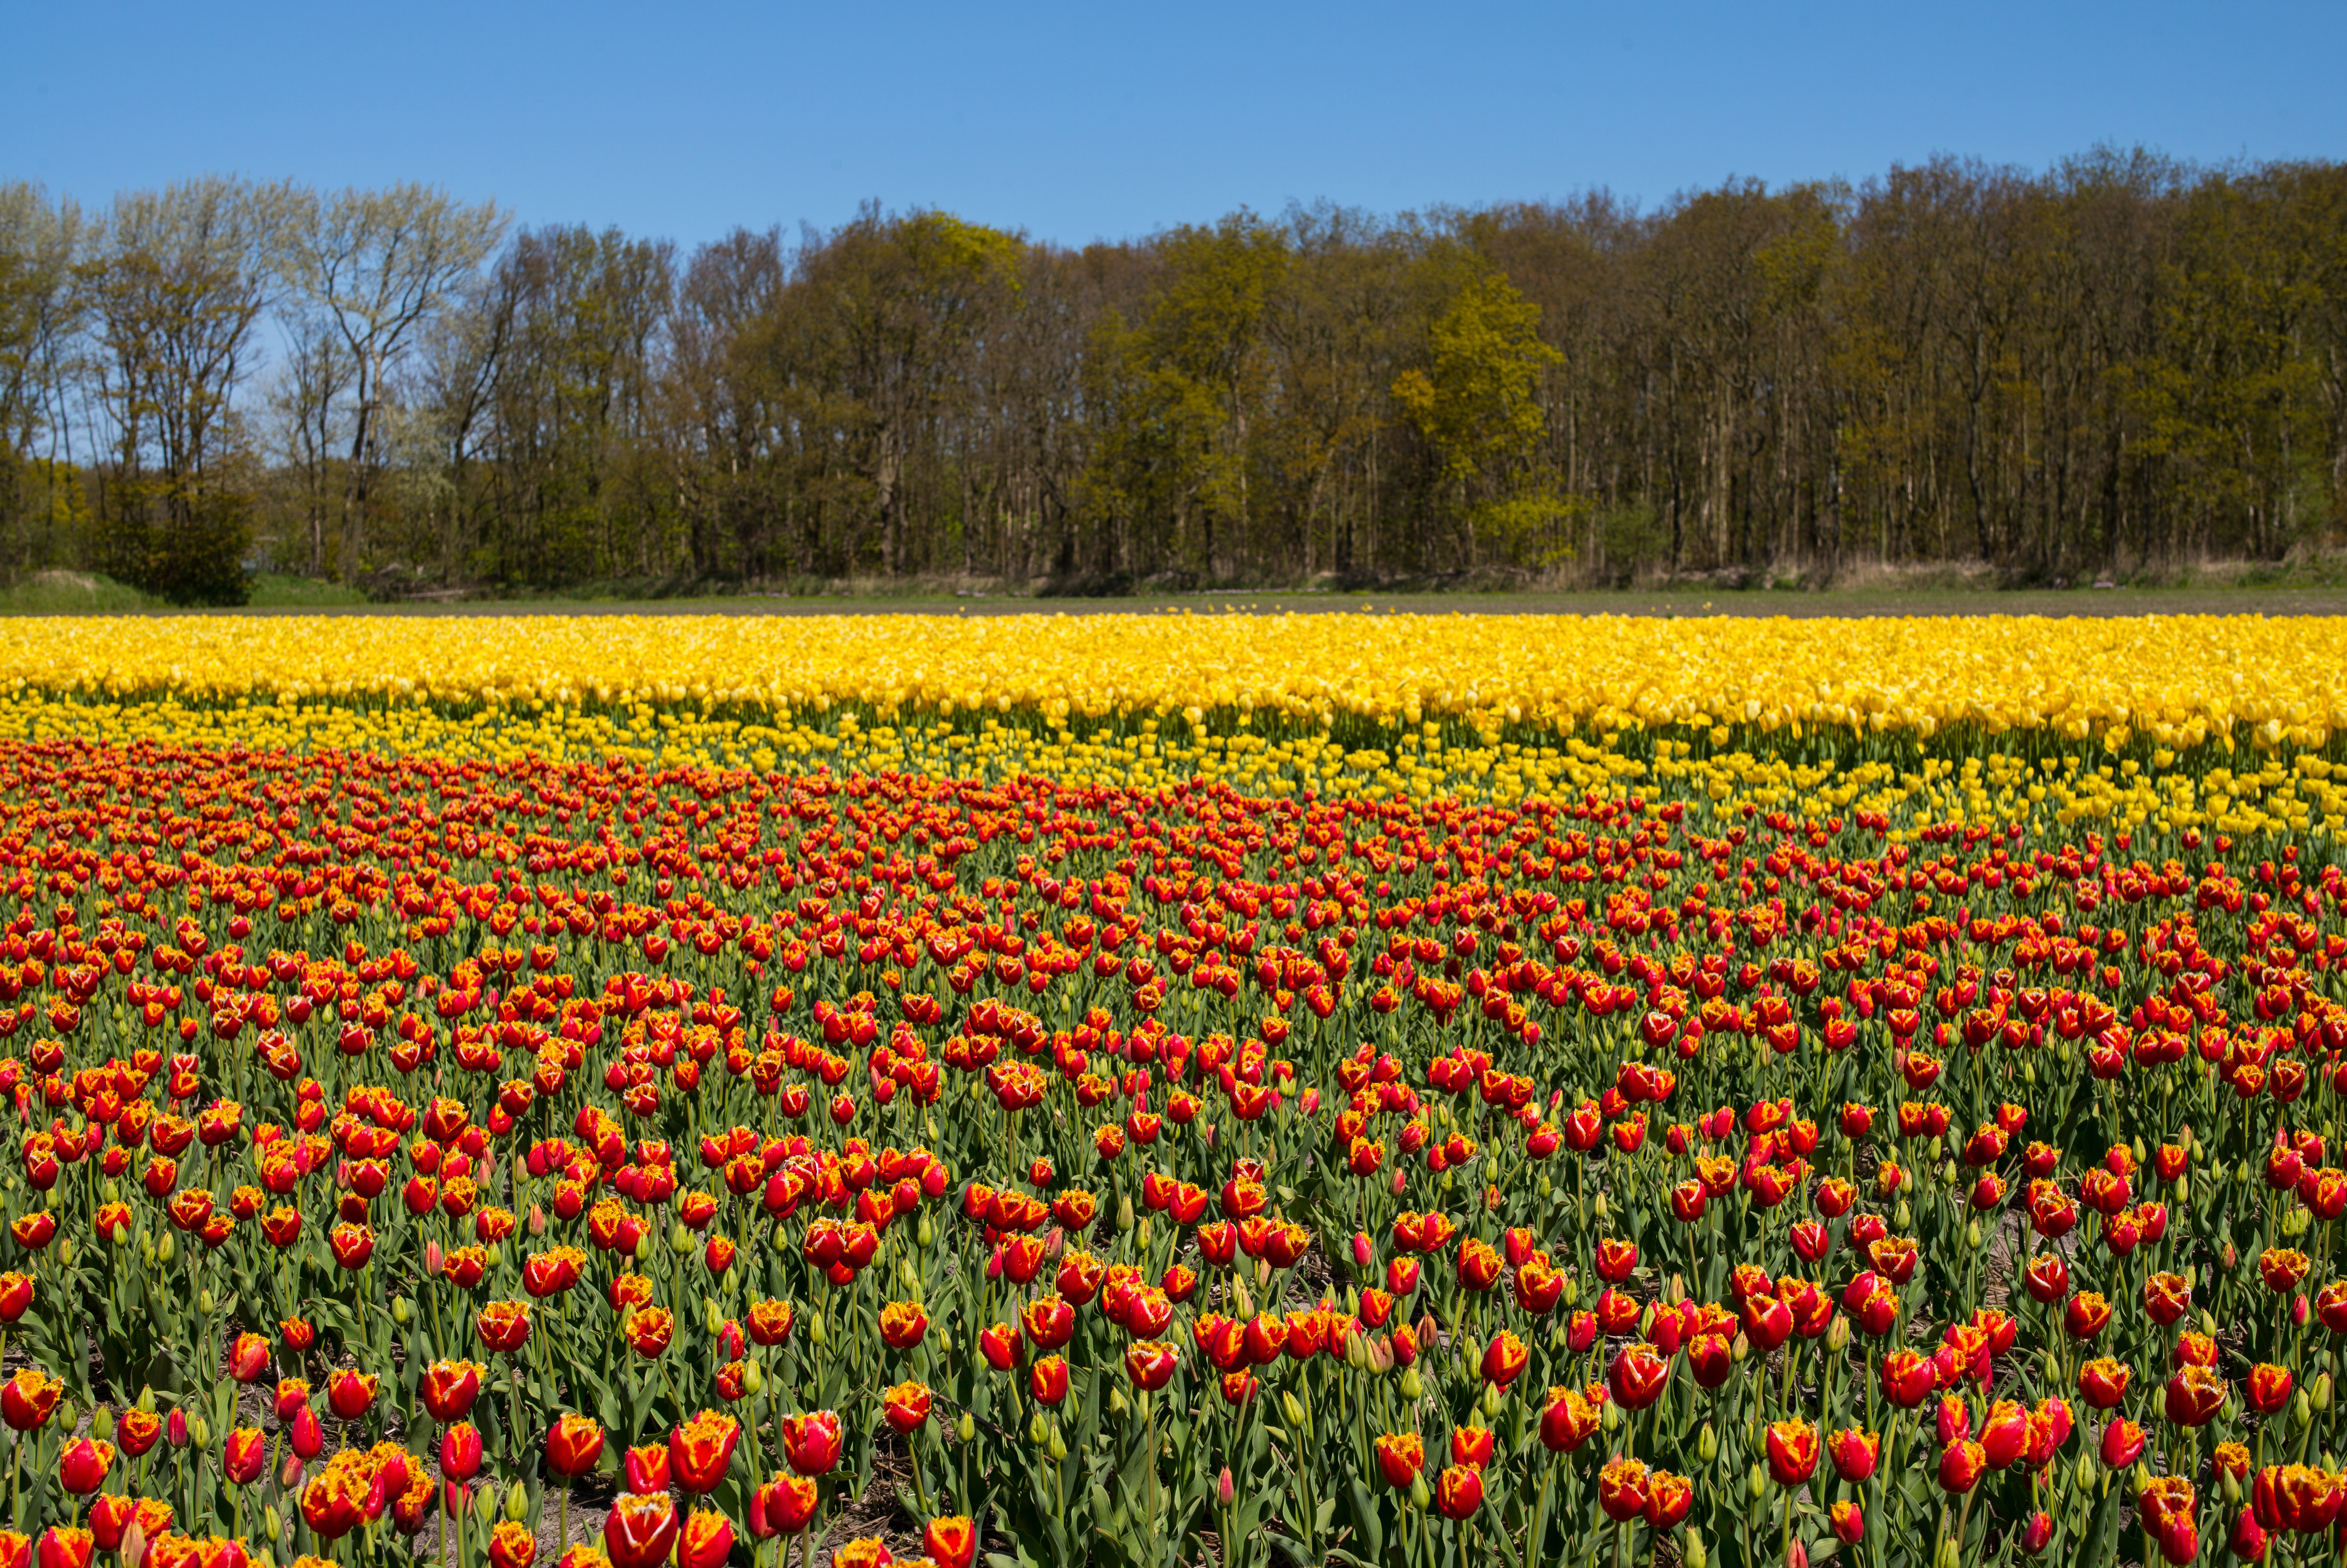
landscape, plant, sky, field, farm, meadow, prairie, countryside, flower, tulip, spring, blue, yellow, agriculture, wildflower, flowers, trees, sunny, holland, netherlands, m, grassland, dutch, 50, tulips, leica, 240, summilux, flowering plant, land plant